Ludwig Curtius

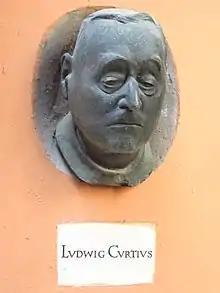
Ludwig Curtius Portrait

Ludwig Curtius (December 13, 1874 – April 10, 1954) was a German archaeologist born in Augsburg. He is remembered for his investigations involving the development of ancient Greek and Roman art.